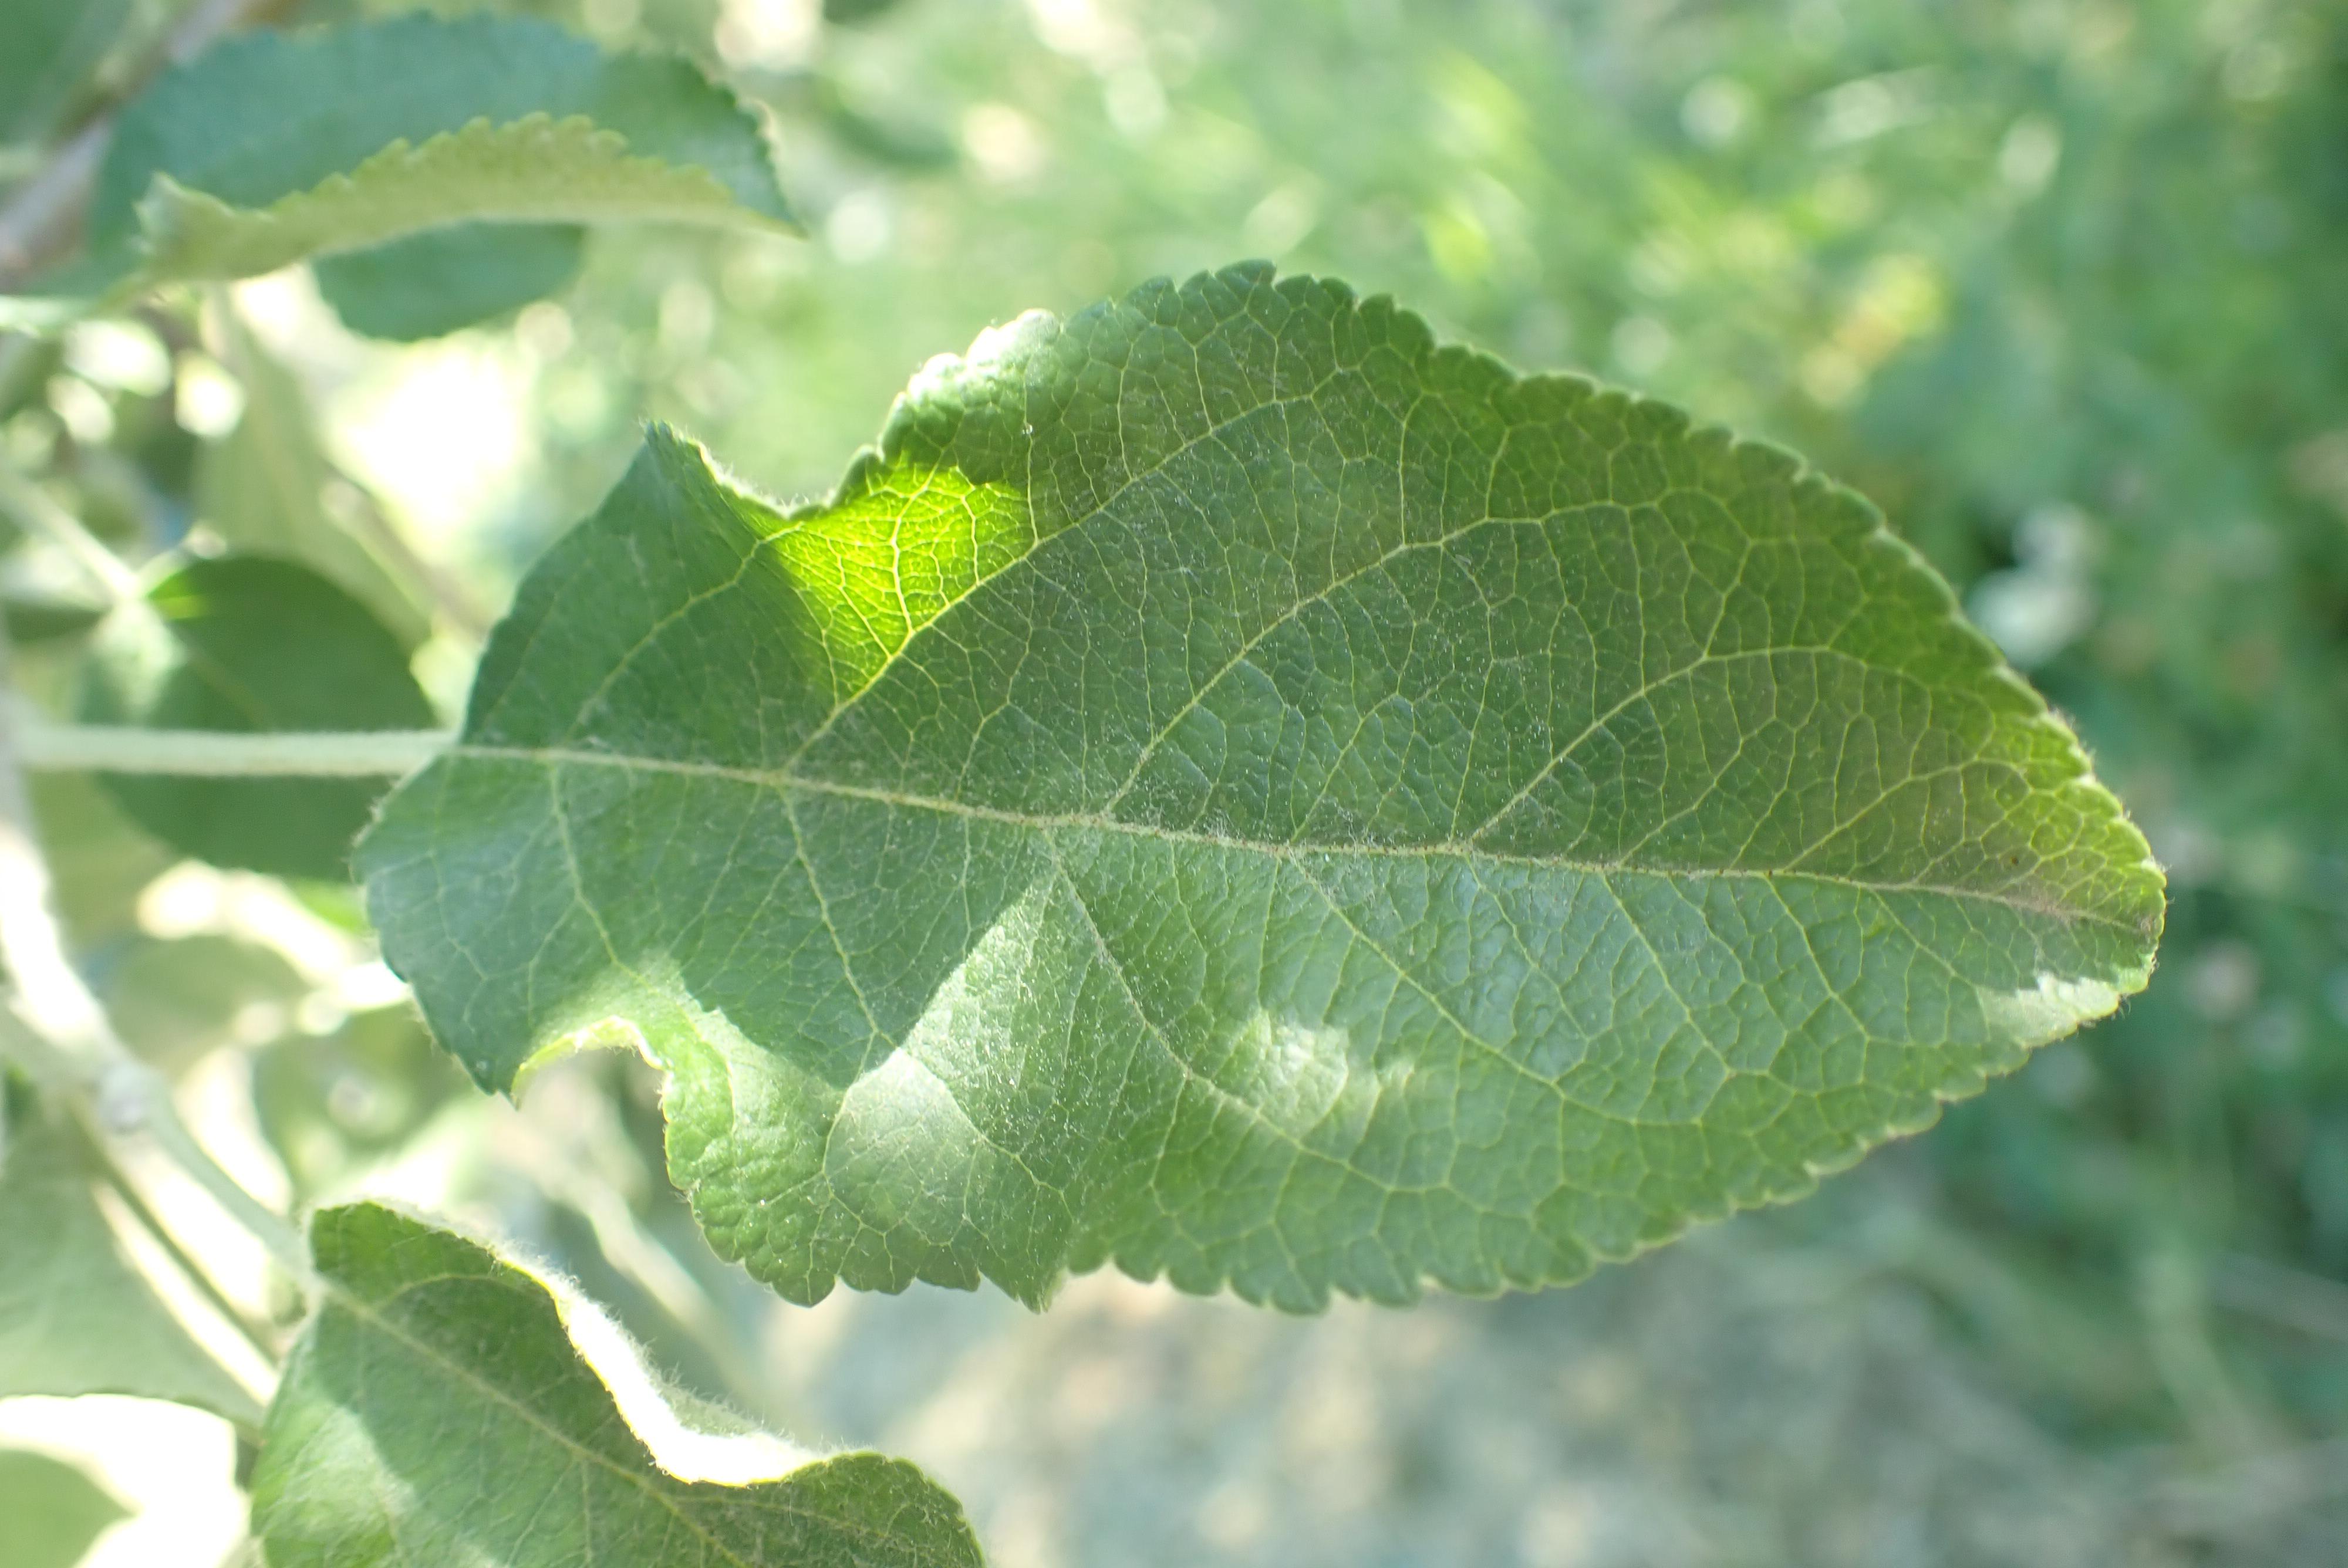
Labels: healthy